Raffael (footballer)

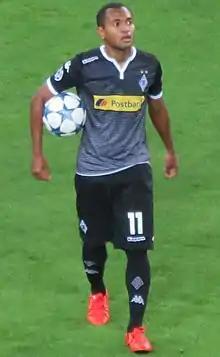
Raffael with Mönchengladbach in 2015

Raffael Caetano de Araújo (born 28 March 1985), known as simply Raffael, is a Brazilian professional footballer who plays as a forward or attacking midfielder. He last played for Pohronie of the Fortuna Liga.